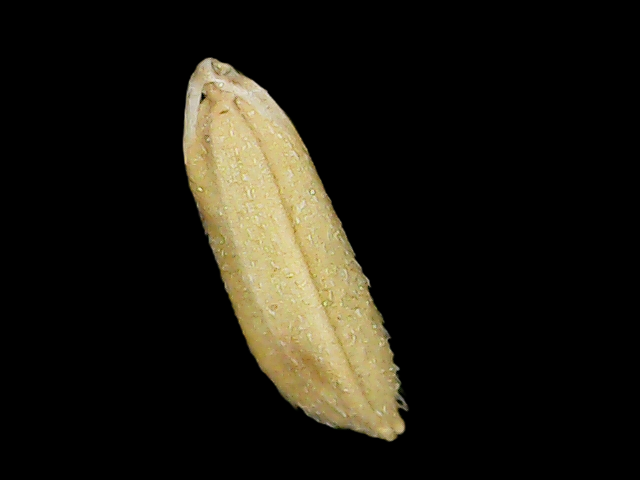
Rice variety: Binadhan16